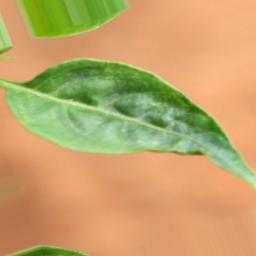
Label: mites_and_trips